Loek van Mil

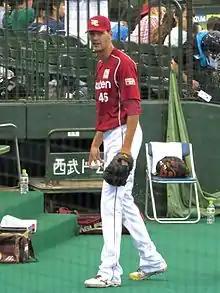
van Mil with the Tohoku Rakuten Golden Eagles

Ludovicus Jacobus Maria "Loek" van Mil (15 September 1984 – 28 July 2019) was a Dutch professional baseball pitcher. At the height of , he is one of the tallest people to play professional baseball. He pitched for the Tohoku Rakuten Golden Eagles of the Nippon Professional Baseball (NPB). He also played in Minor League Baseball for affiliates of the Minnesota Twins, Los Angeles Angels, Cleveland, and Cincinnati Reds. He also pitched in professional leagues in the Netherlands and Australia.